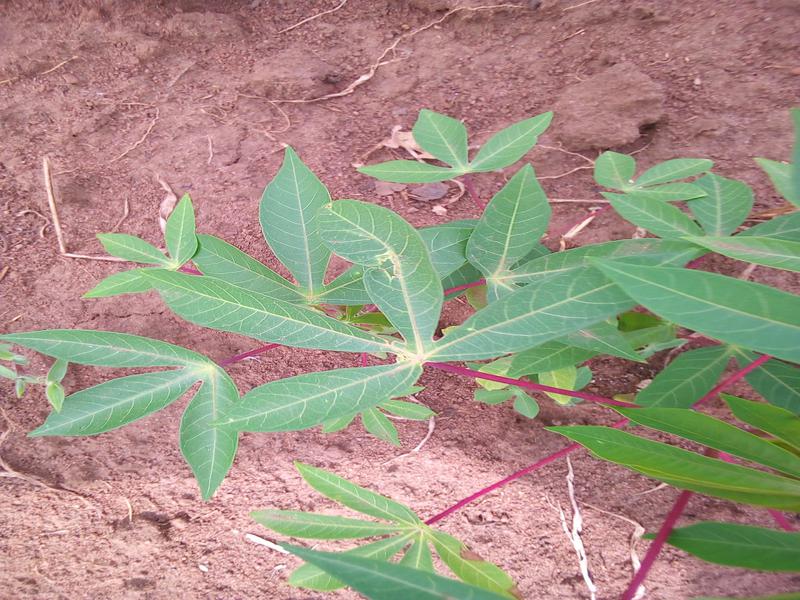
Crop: cassava
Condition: healthy